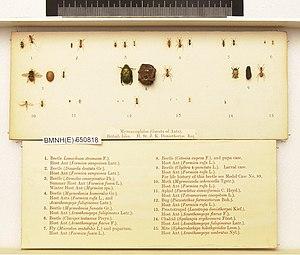
La myrmécophilie définit l'aptitude d'animaux ou de végétaux à vivre en association symbiotique externe avec les fourmis.